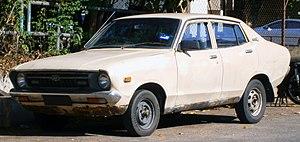
Datsun Sunny, puis Nissan Sunny a été le nom de plusieurs générations d’automobiles - du segment des compactes - fabriquées par le constructeur japonais Datsun-Nissan. Elles furent le modèle de milieu de gamme inférieur du constructeur.